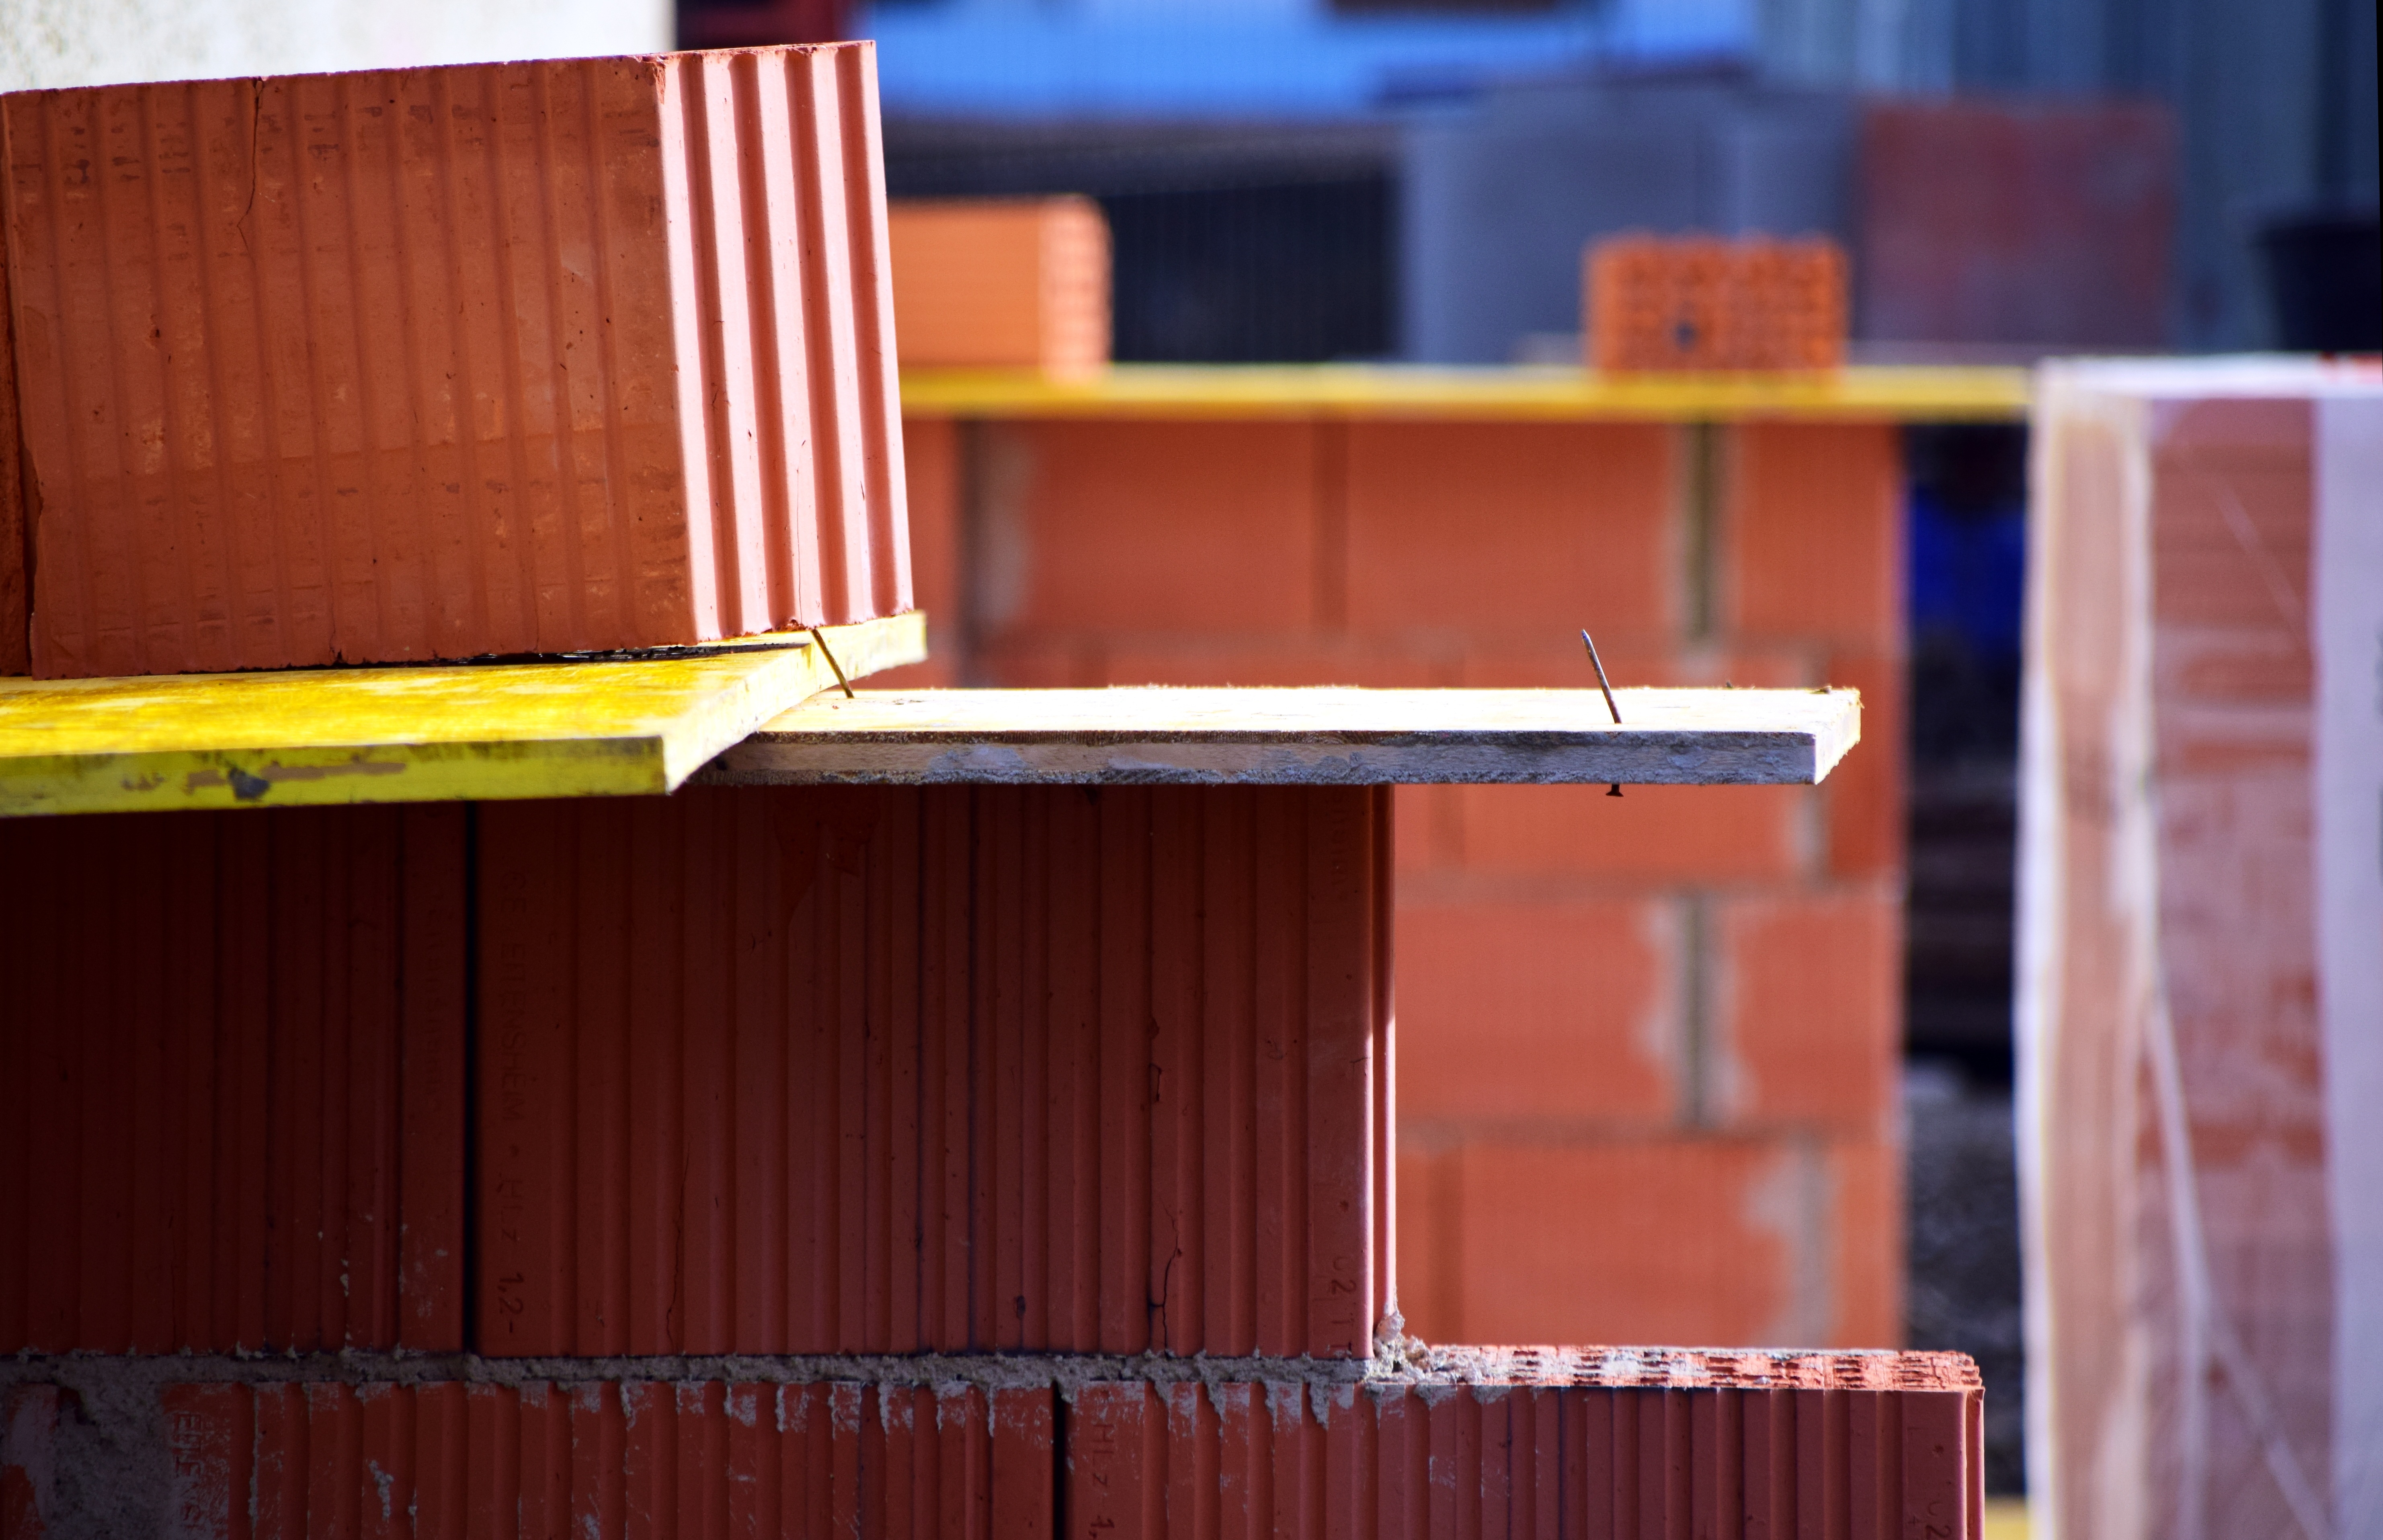
wood, house, window, wall, red, color, furniture, brick, nail, security, shell, interior design, boards, build, site, risk, house construction, construction work, clay tiles, window covering, brick construction method, fired bricks, baubretter, danger on construction, safety at work, security building on the